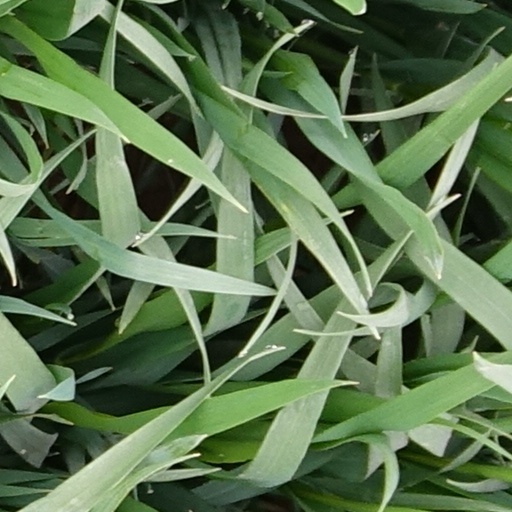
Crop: wheat